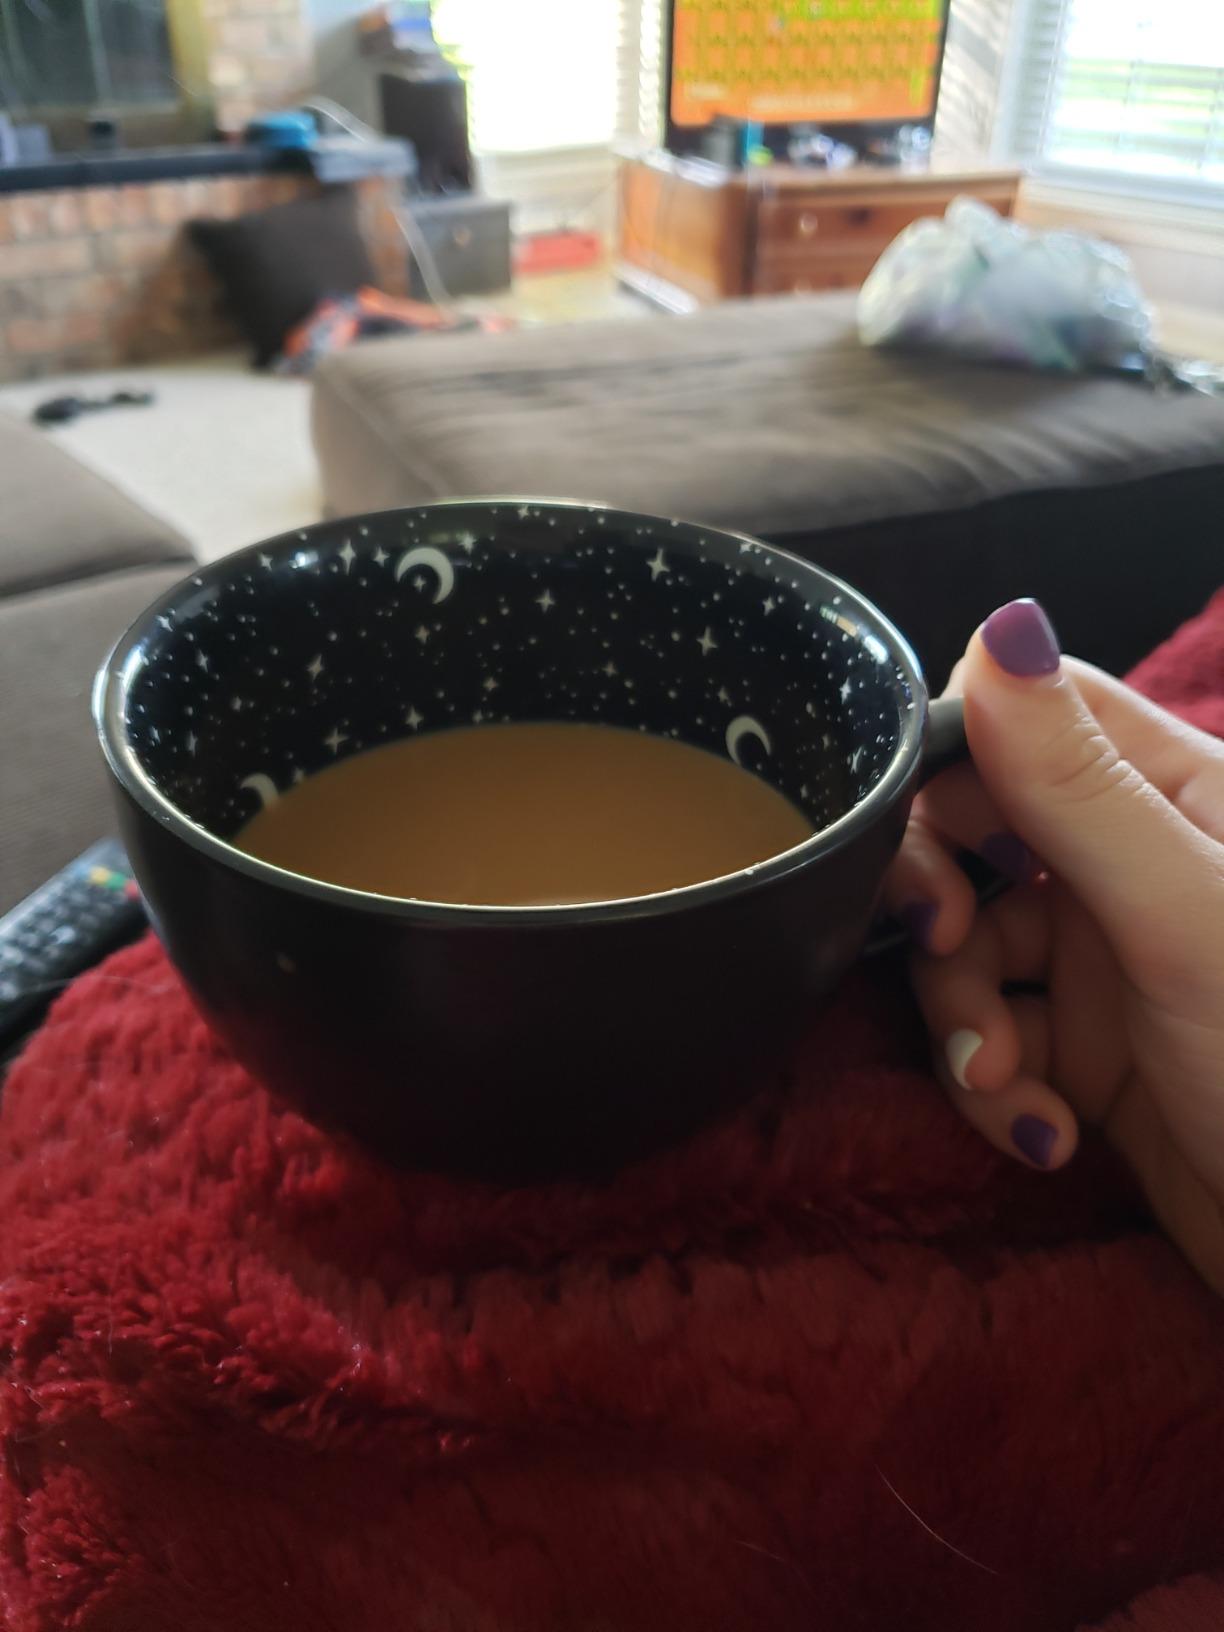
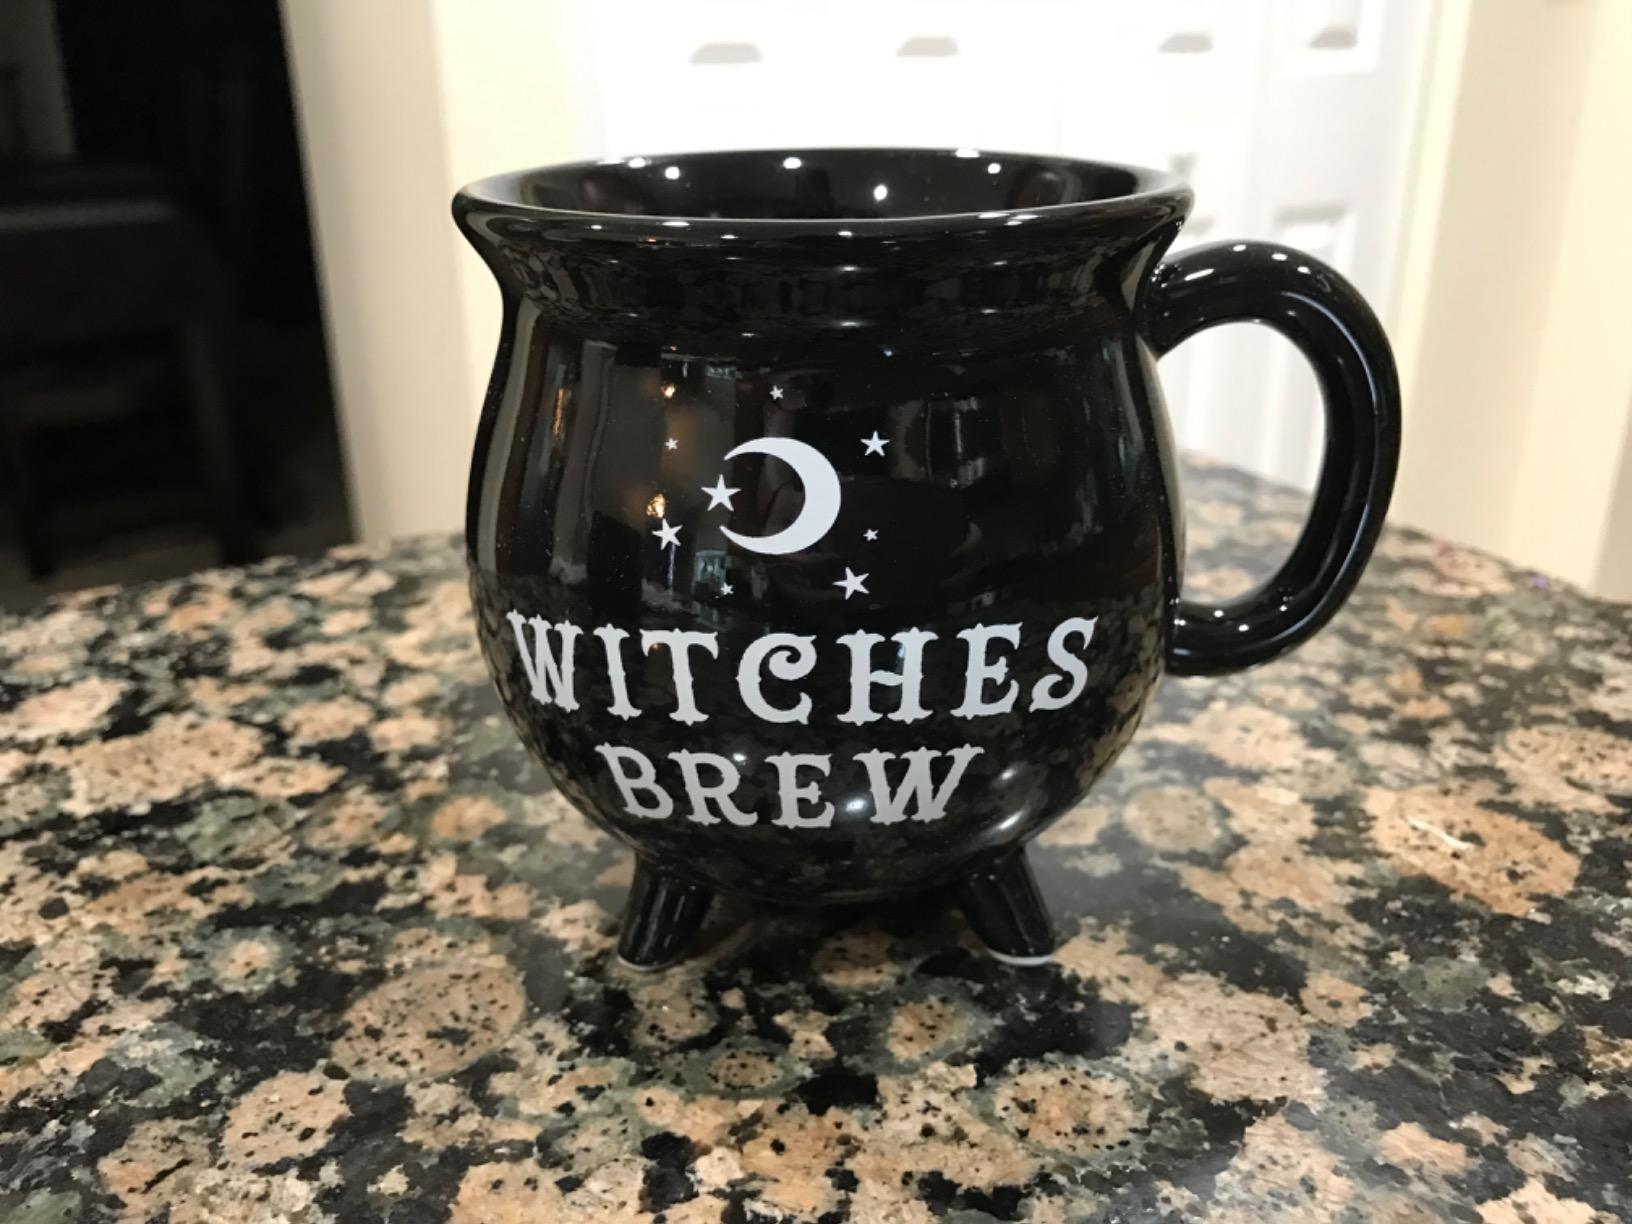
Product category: items_mug
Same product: no